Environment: real
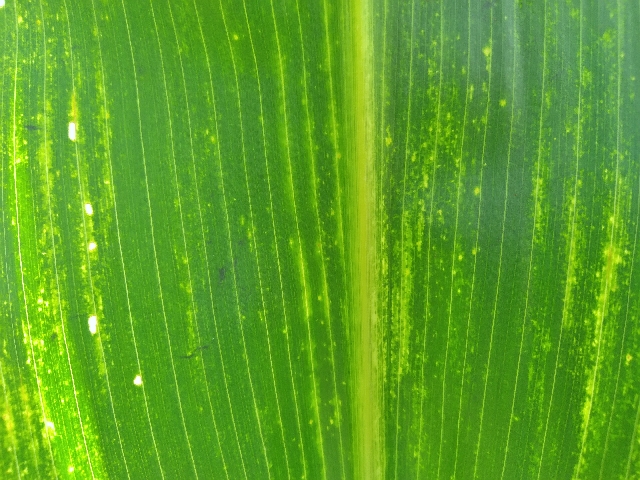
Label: lethal_necrosis